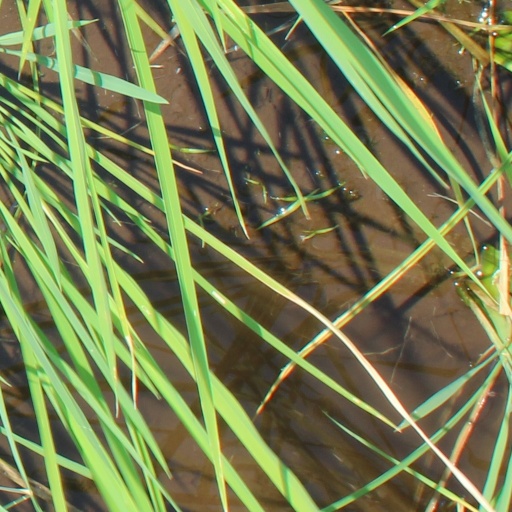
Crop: rice